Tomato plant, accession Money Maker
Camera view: vertical (180 deg); turntable rotation: 30 degrees
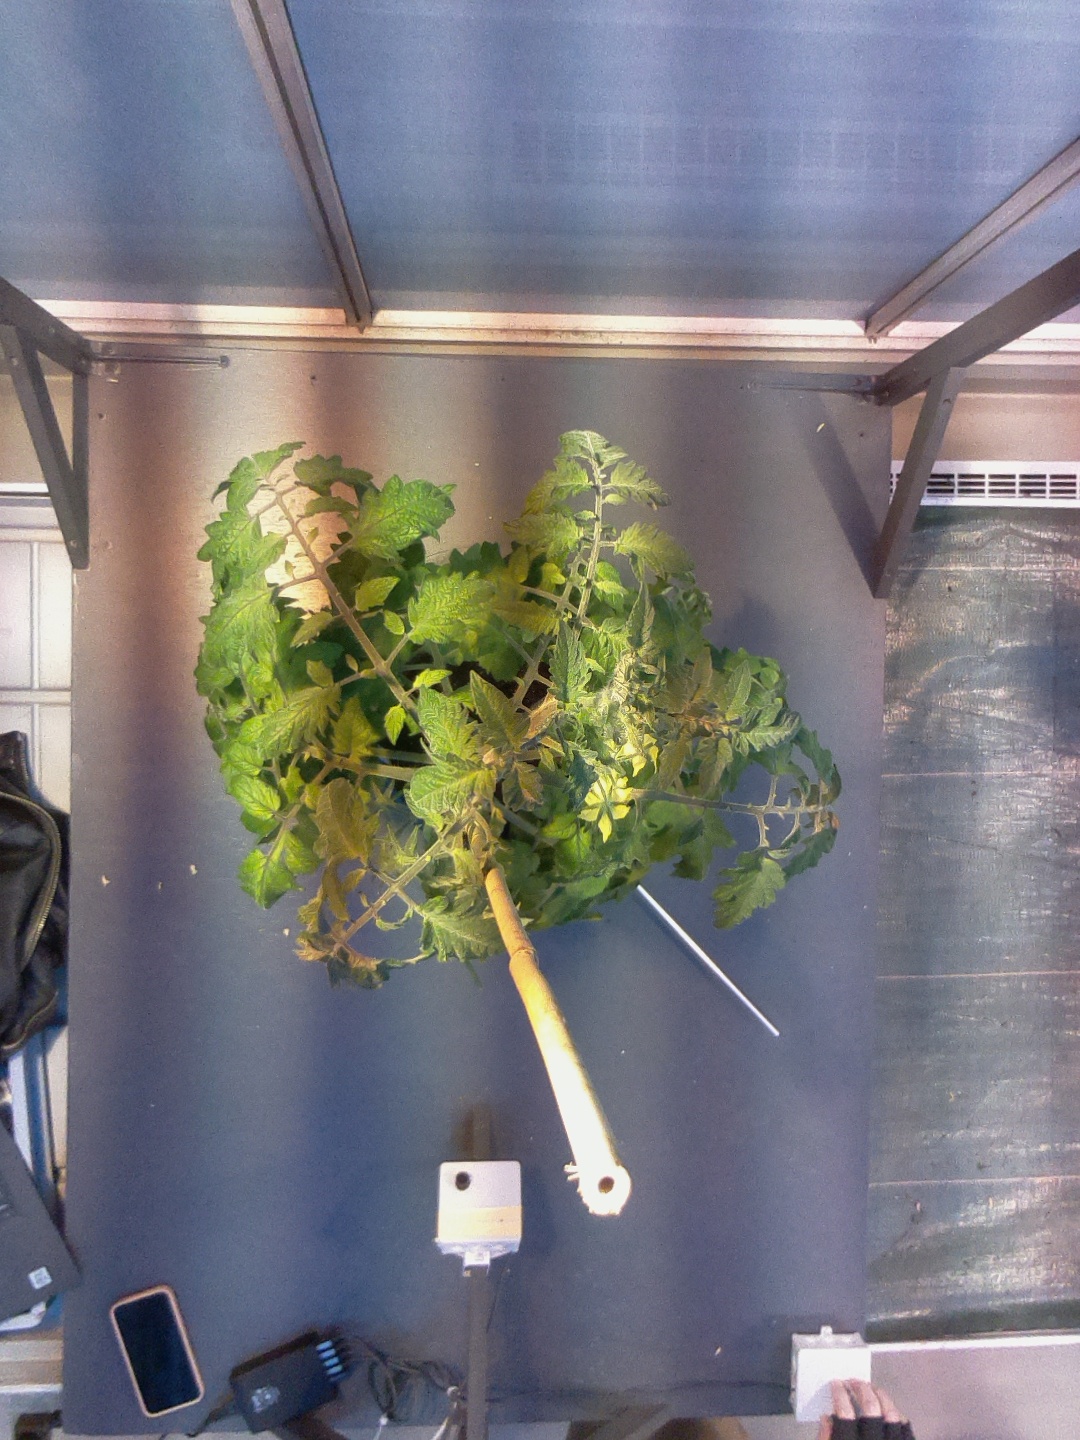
BBCH growth stage 70: Fruits at the main stem or branches visibles